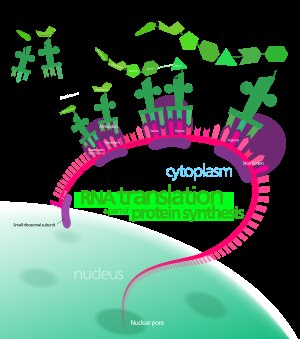
Proteinbiosyntese / Translation
Skematisk overblik over translationen
Proteinbiosyntese betegner de biokemiske processer, hvormed alle levende organismer danner deres proteiner ud fra 20 aminosyrer og koden i DNA. Processerne kan deles i to forskellige delprocesser: